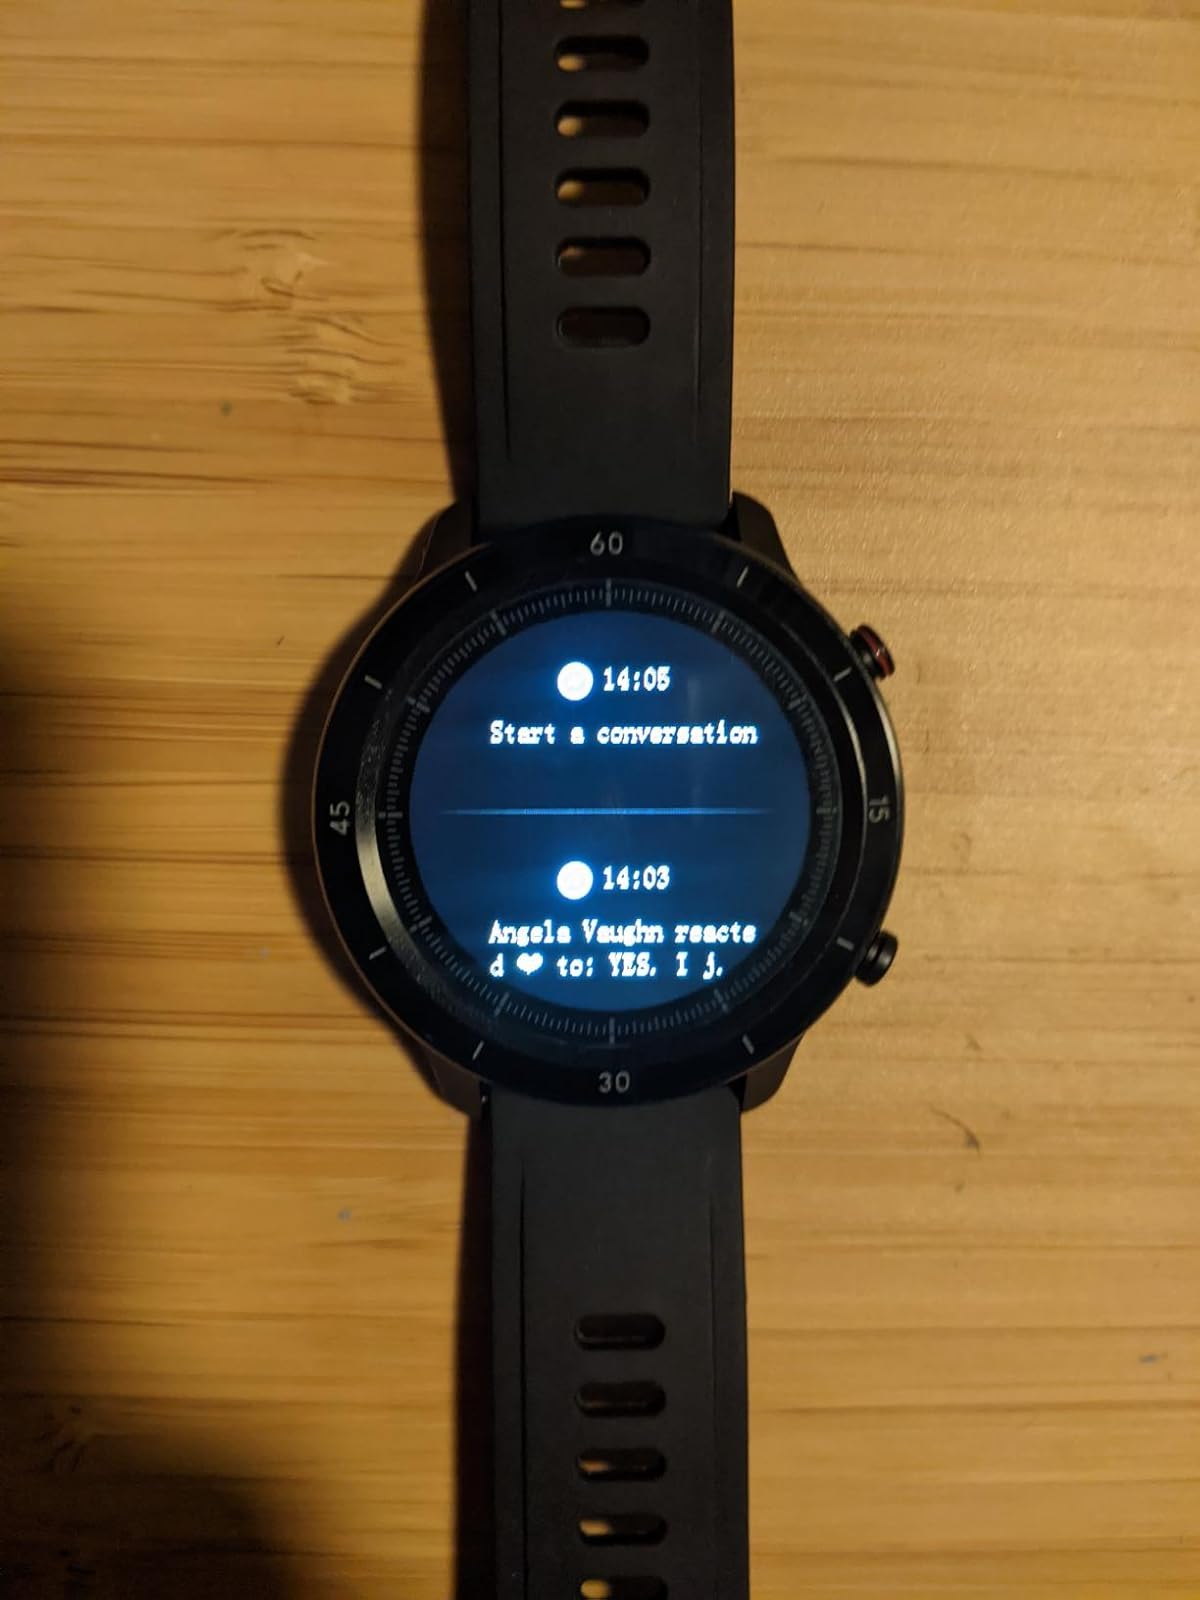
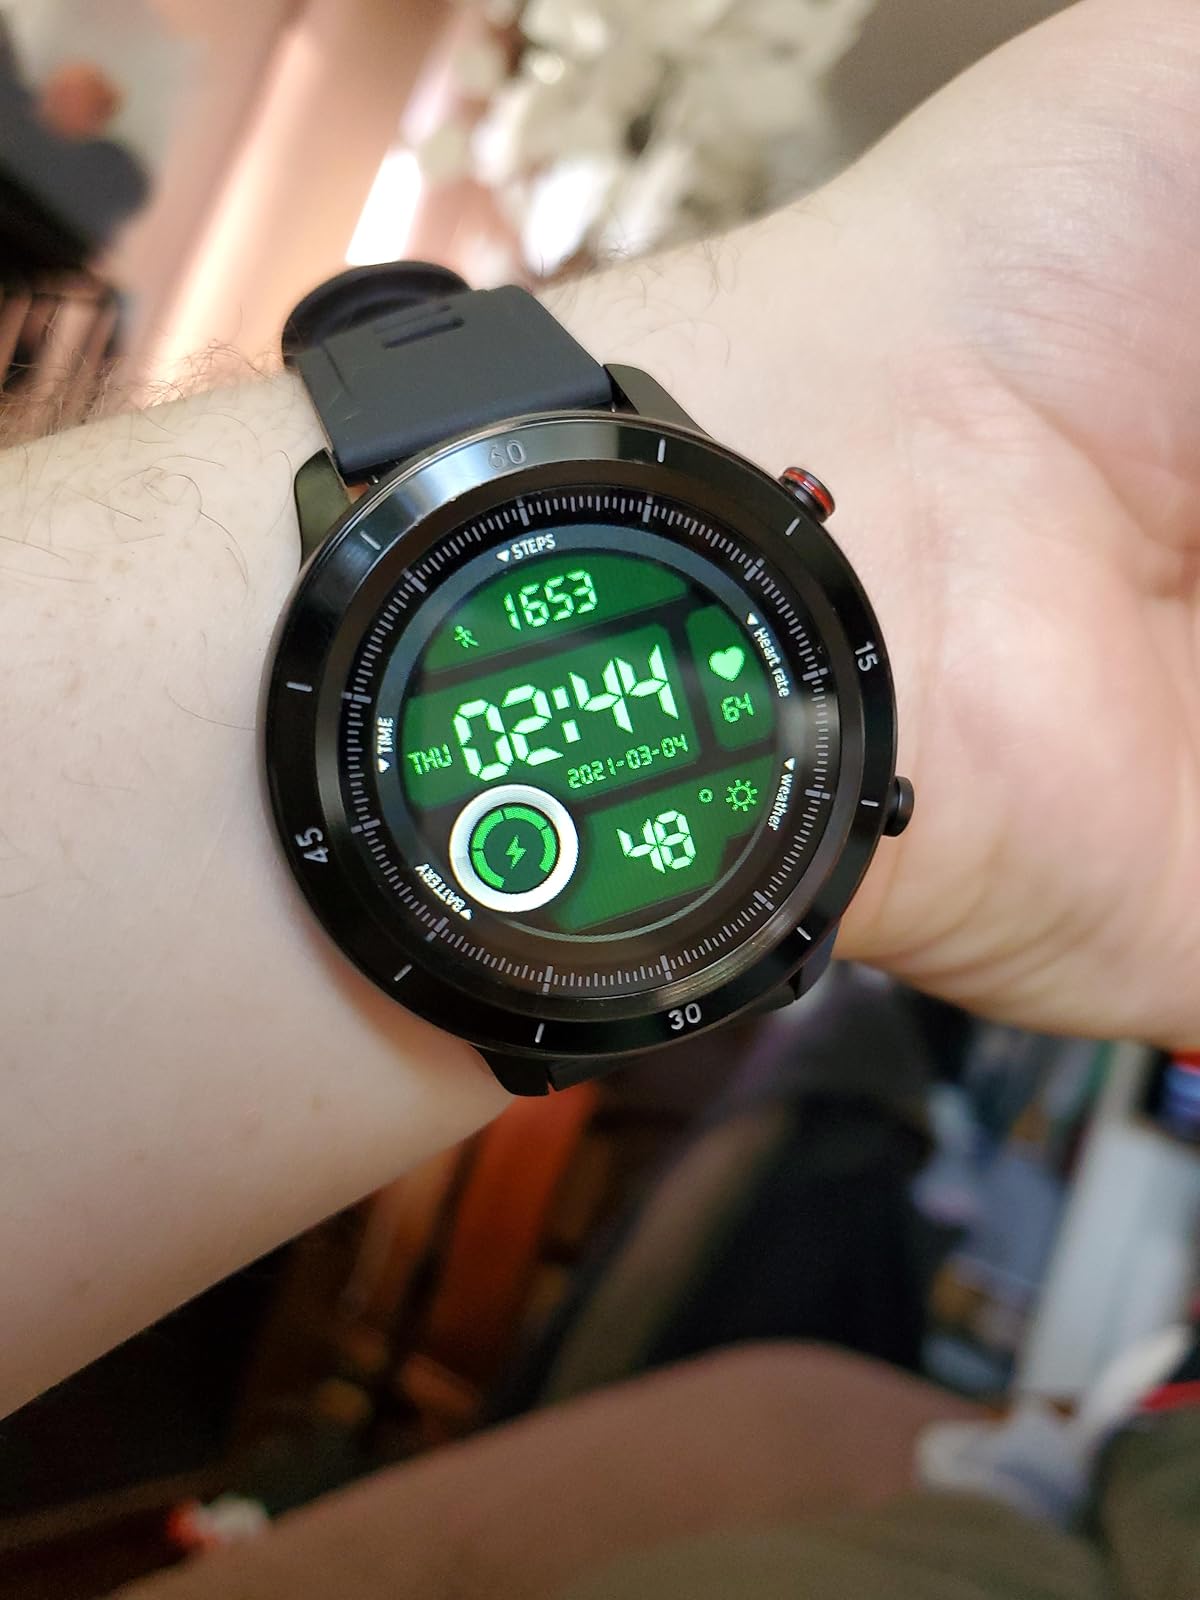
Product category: smartwatch
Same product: yes